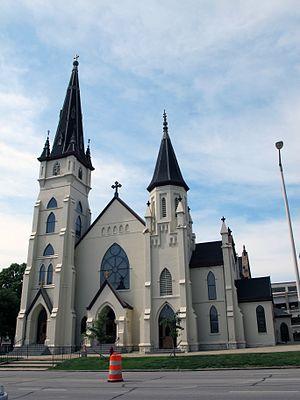
Le diocèse de Lincoln est un siège de l'Église catholique aux États-Unis au Nebraska, suffragant de l'archidiocèse d'Omaha. Il comprend la majorité des portions centrales et orientales de l'État au sud de la Platte River. La cathédrale du diocèse est la cathédrale du Christ-Ressuscité, sise à Lincoln. Le siège est tenu par Mᵍʳ James Conley.